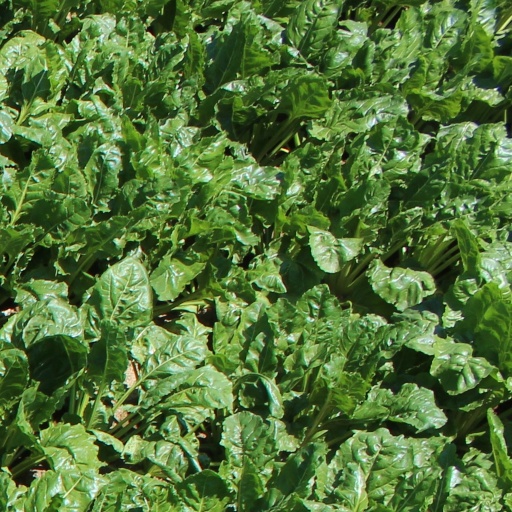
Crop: sugar beet